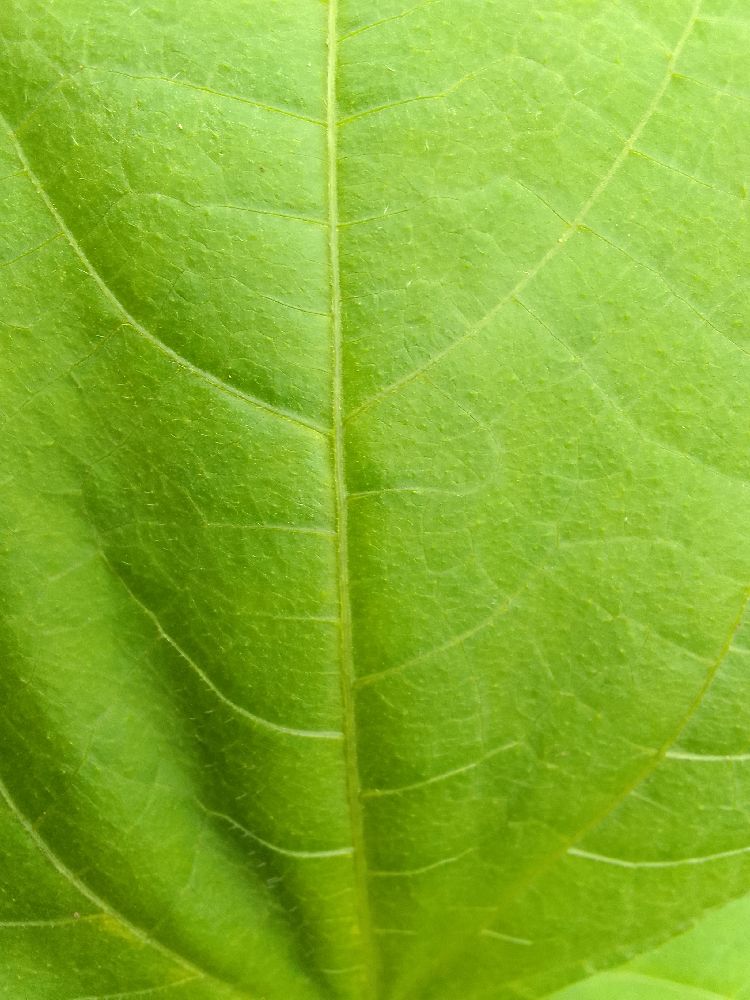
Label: healthy